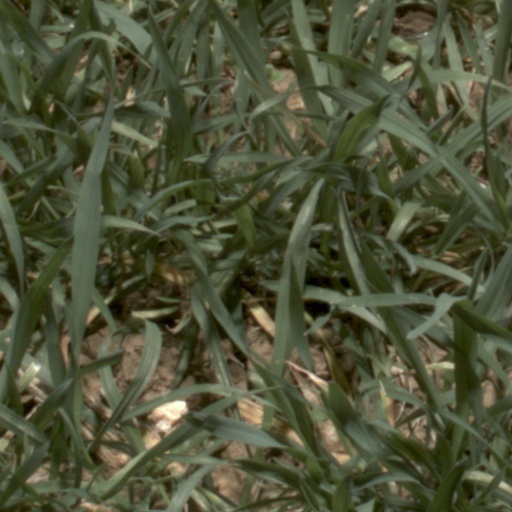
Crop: wheat